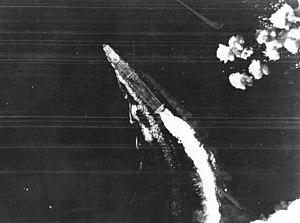
La bataille de Midway est un engagement aéronaval majeur et décisif de la Seconde Guerre mondiale qui oppose les marines du Japon et des États-Unis. Elle se déroula dans les premiers jours de juin 1942 au large des Îles Midway, lors de la guerre du Pacifique. La bataille fut livrée alors que le Japon avait atteint, six mois après son entrée en guerre déclenchée par l'attaque de Pearl Harbor, l'ensemble de ses objectifs de conquête. L'objectif de la bataille navale, provoquée par le Japon, était d'éliminer les forces aéronavales américaines qui constituaient une menace pour les conquêtes japonaises dans le Pacifique. Pour l'amiral Yamamoto, commandant des opérations, il s'agissait également de placer son pays dans une position de force pour négocier avec les États-Unis une paix entérinant le nouveau partage du territoire.
Le Hiryū était un porte-avions servant dans la Marine impériale japonaise. Il fut l'un des protagonistes de l'attaque surprise sur Pearl Harbor le 7 décembre 1941. Le 4 juin 1942, il est très gravement endommagé à la bataille de Midway et fut volontairement coulé par un destroyer japonais le lendemain avec son commandant à bord, le contre-amiral Tamon Yamaguchi.